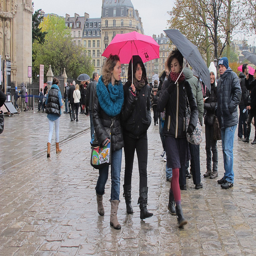
a number of people walking holding open umbrellas
Young women with umbrellas walking in the rain.
Lots of people walking with umbrellas in Paris in the rain
Some girls walk under umbrellas on a rainy day.
A group of girls out in a city street with two umbrellas.